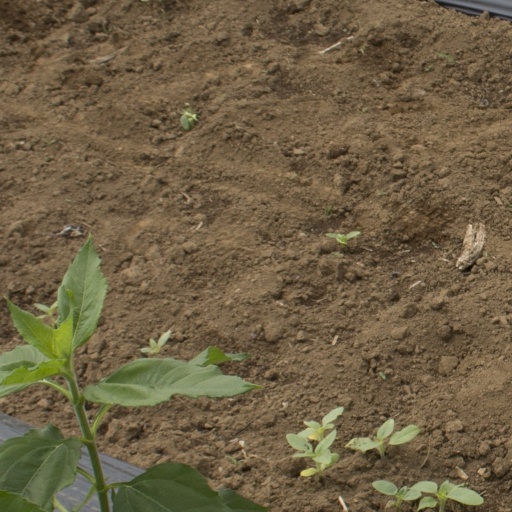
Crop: Jerusalem artichoke